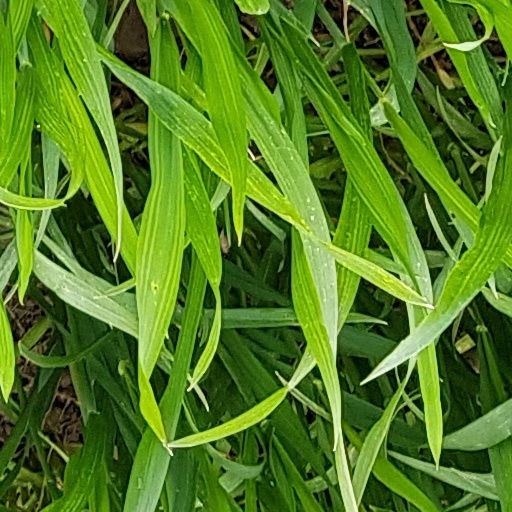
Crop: wheat